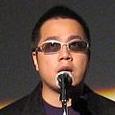
Age: 33